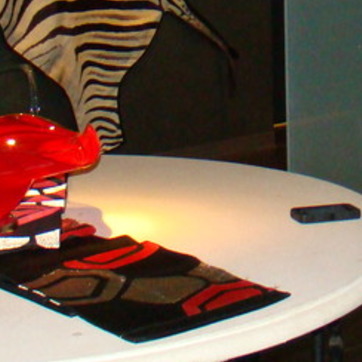
Material: polishedstone